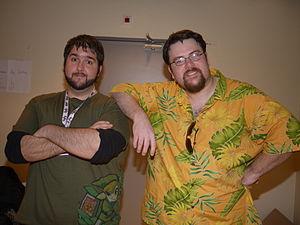
Joueur du Grenier, communément abrégé en « JDG », est une émission humoristique de tests de jeux vidéo rétro, diffusée sur YouTube depuis septembre 2009 et sur Dailymotion depuis octobre 2009. Joueur du Grenier est également le nom du personnage principal de l'émission, interprété par le vidéaste Frédéric Molas, et celui de la chaîne YouTube qu'il gère conjointement avec Sébastien Rassiat, cocréateur de l'émission.